Fidelis (bishop of Mérida)

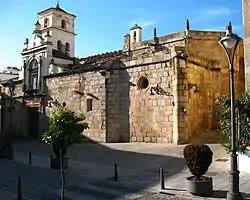
Fidelis (bishop of Mérida)

Fidelis was the Bishop of Mérida flourishing probably in the 550s and 560s.